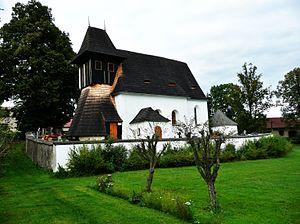
Mnichovice est une commune du district de Benešov, dans la région de Bohême-Centrale, en République tchèque. Sa population s'élevait à 213 habitants en 2020.